Lisburn

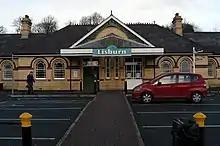
Lisburn railway station

Lisburn is notable for its large number of churches, with 132 churches listed in the Lisburn City Council area. Christ Church Cathedral (from 1708), commonly referred to as Lisburn Cathedral, is the diocesan church for the Church of Ireland bishopric of Connor.